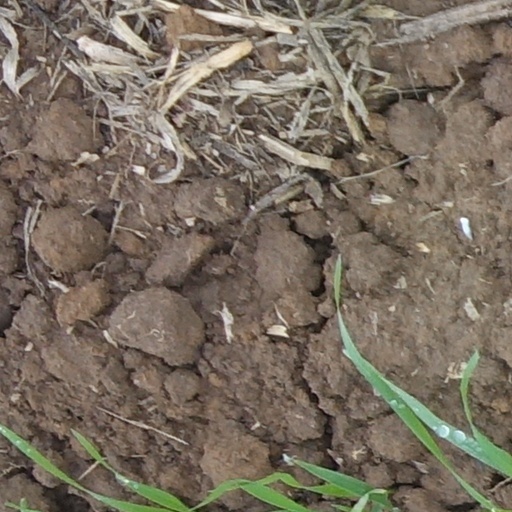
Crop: wheat